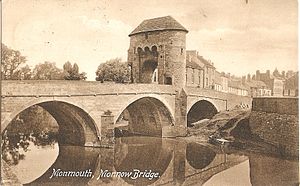
Monnow Bridge / Billeder af broen
Monnow Bridge i Monmouth, Wales, er den eneste tilbageværende befæstede flodbro fra middelalderen i Storbritannien, hvor der stadig findes et porttårn. Broen går over floden Monnow omkring 500 m, inden den løber sammen med Wye. Broen er nu kun for fodgængere og et beskyttet bygningsværk af første grad i Storbritannien.